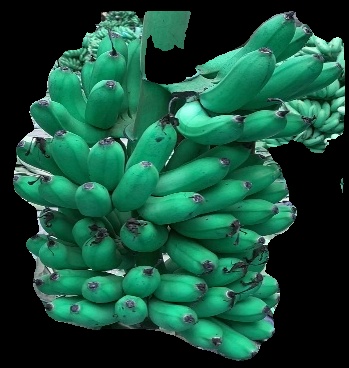
Variety: rasbale
Grade: grade1